Whig Party (United States)

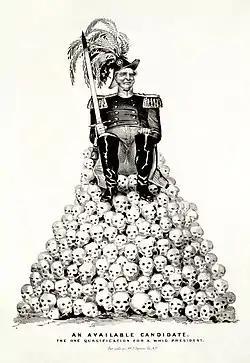
A political cartoon satirizing the candidacy of either Zachary Taylor or Winfield Scott in the 1848 presidential election

During the war, Whig leaders like John J. Crittenden of Kentucky began to look to General Taylor as a presidential candidate, hoping the party could run on Taylor's personal popularity rather than economic issues. Taylor's candidacy faced significant resistance in the Whig Party due to his lack of public commitment to Whig policies and his association with the Mexican–American War. In late 1847, Clay emerged as Taylor's main opponent for the Whig nomination, appealing especially to Northern Whigs with his opposition to the war and the acquisition of new territory.